Locust tree of Hongtong

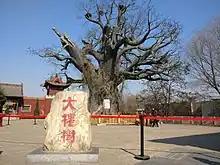

The Locust Tree of Hongtong is an old "Styphnolobium japonicum"-tree and important historical site and tourist attraction in Hongtong County, Shanxi in China.